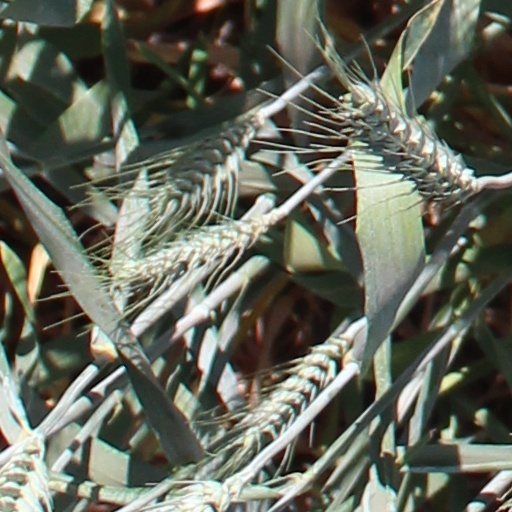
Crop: wheat